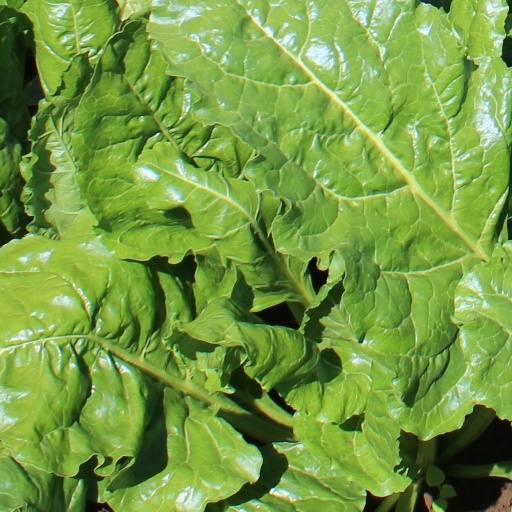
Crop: sugar beet